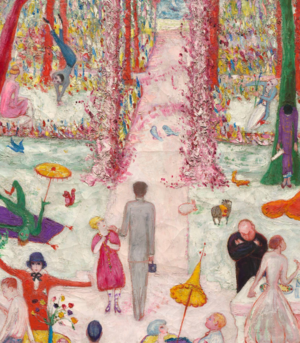
Le dimanche est, en France, le septième et dernier jour de la semaine civile. La norme internationale ISO 8601 considère que le dimanche clôt la semaine et le code avec le chiffre 7.
Le repos dominical en France est la pratique, en France, d'observer un jour de repos le dimanche.